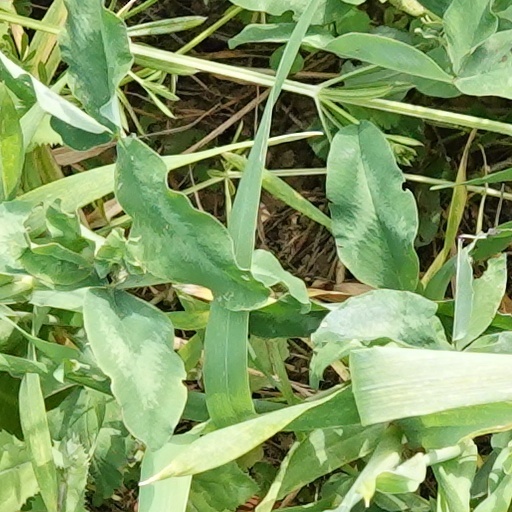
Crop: wheat